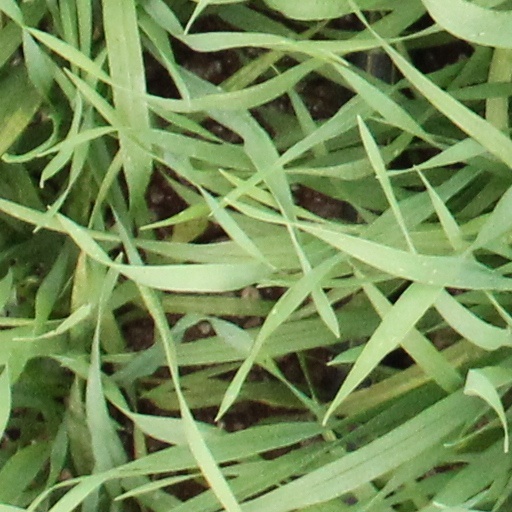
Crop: wheat